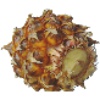
Label: Pineapple Mini 1